Liza Alert

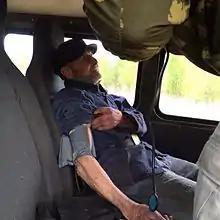
LizaAlert: A missing person found and receiving first aid

Since 2010 LizaAlert has continually been taking part in searches for missing persons in Russia, famous or not. One of the most resonant events was the search of mathematician and University of London professor Alexey Chervonenkis.